Chameleon Operation (Colombia)

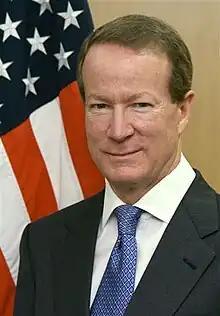
According to William Brownfield, Colombia and the United States collaborated in this operation.

Following the Colombian army's success, U.S. Ambassador William Brownfield described Chameleon Operation as "magnificent and sensational", adding that his government had participated in the military intelligence work.